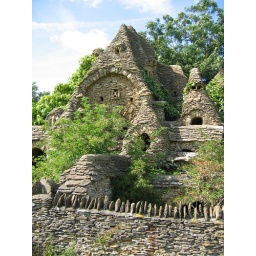
Built in a field outside Tetbury between 1988 and 1999, this 'modern' folly of Cotswold stone is a real joy.